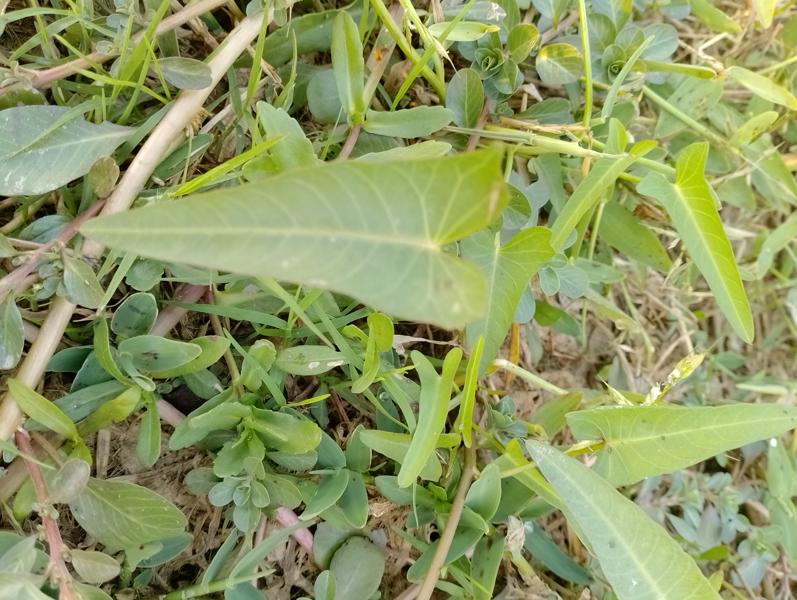
Weed species: Ipomoea aquatic